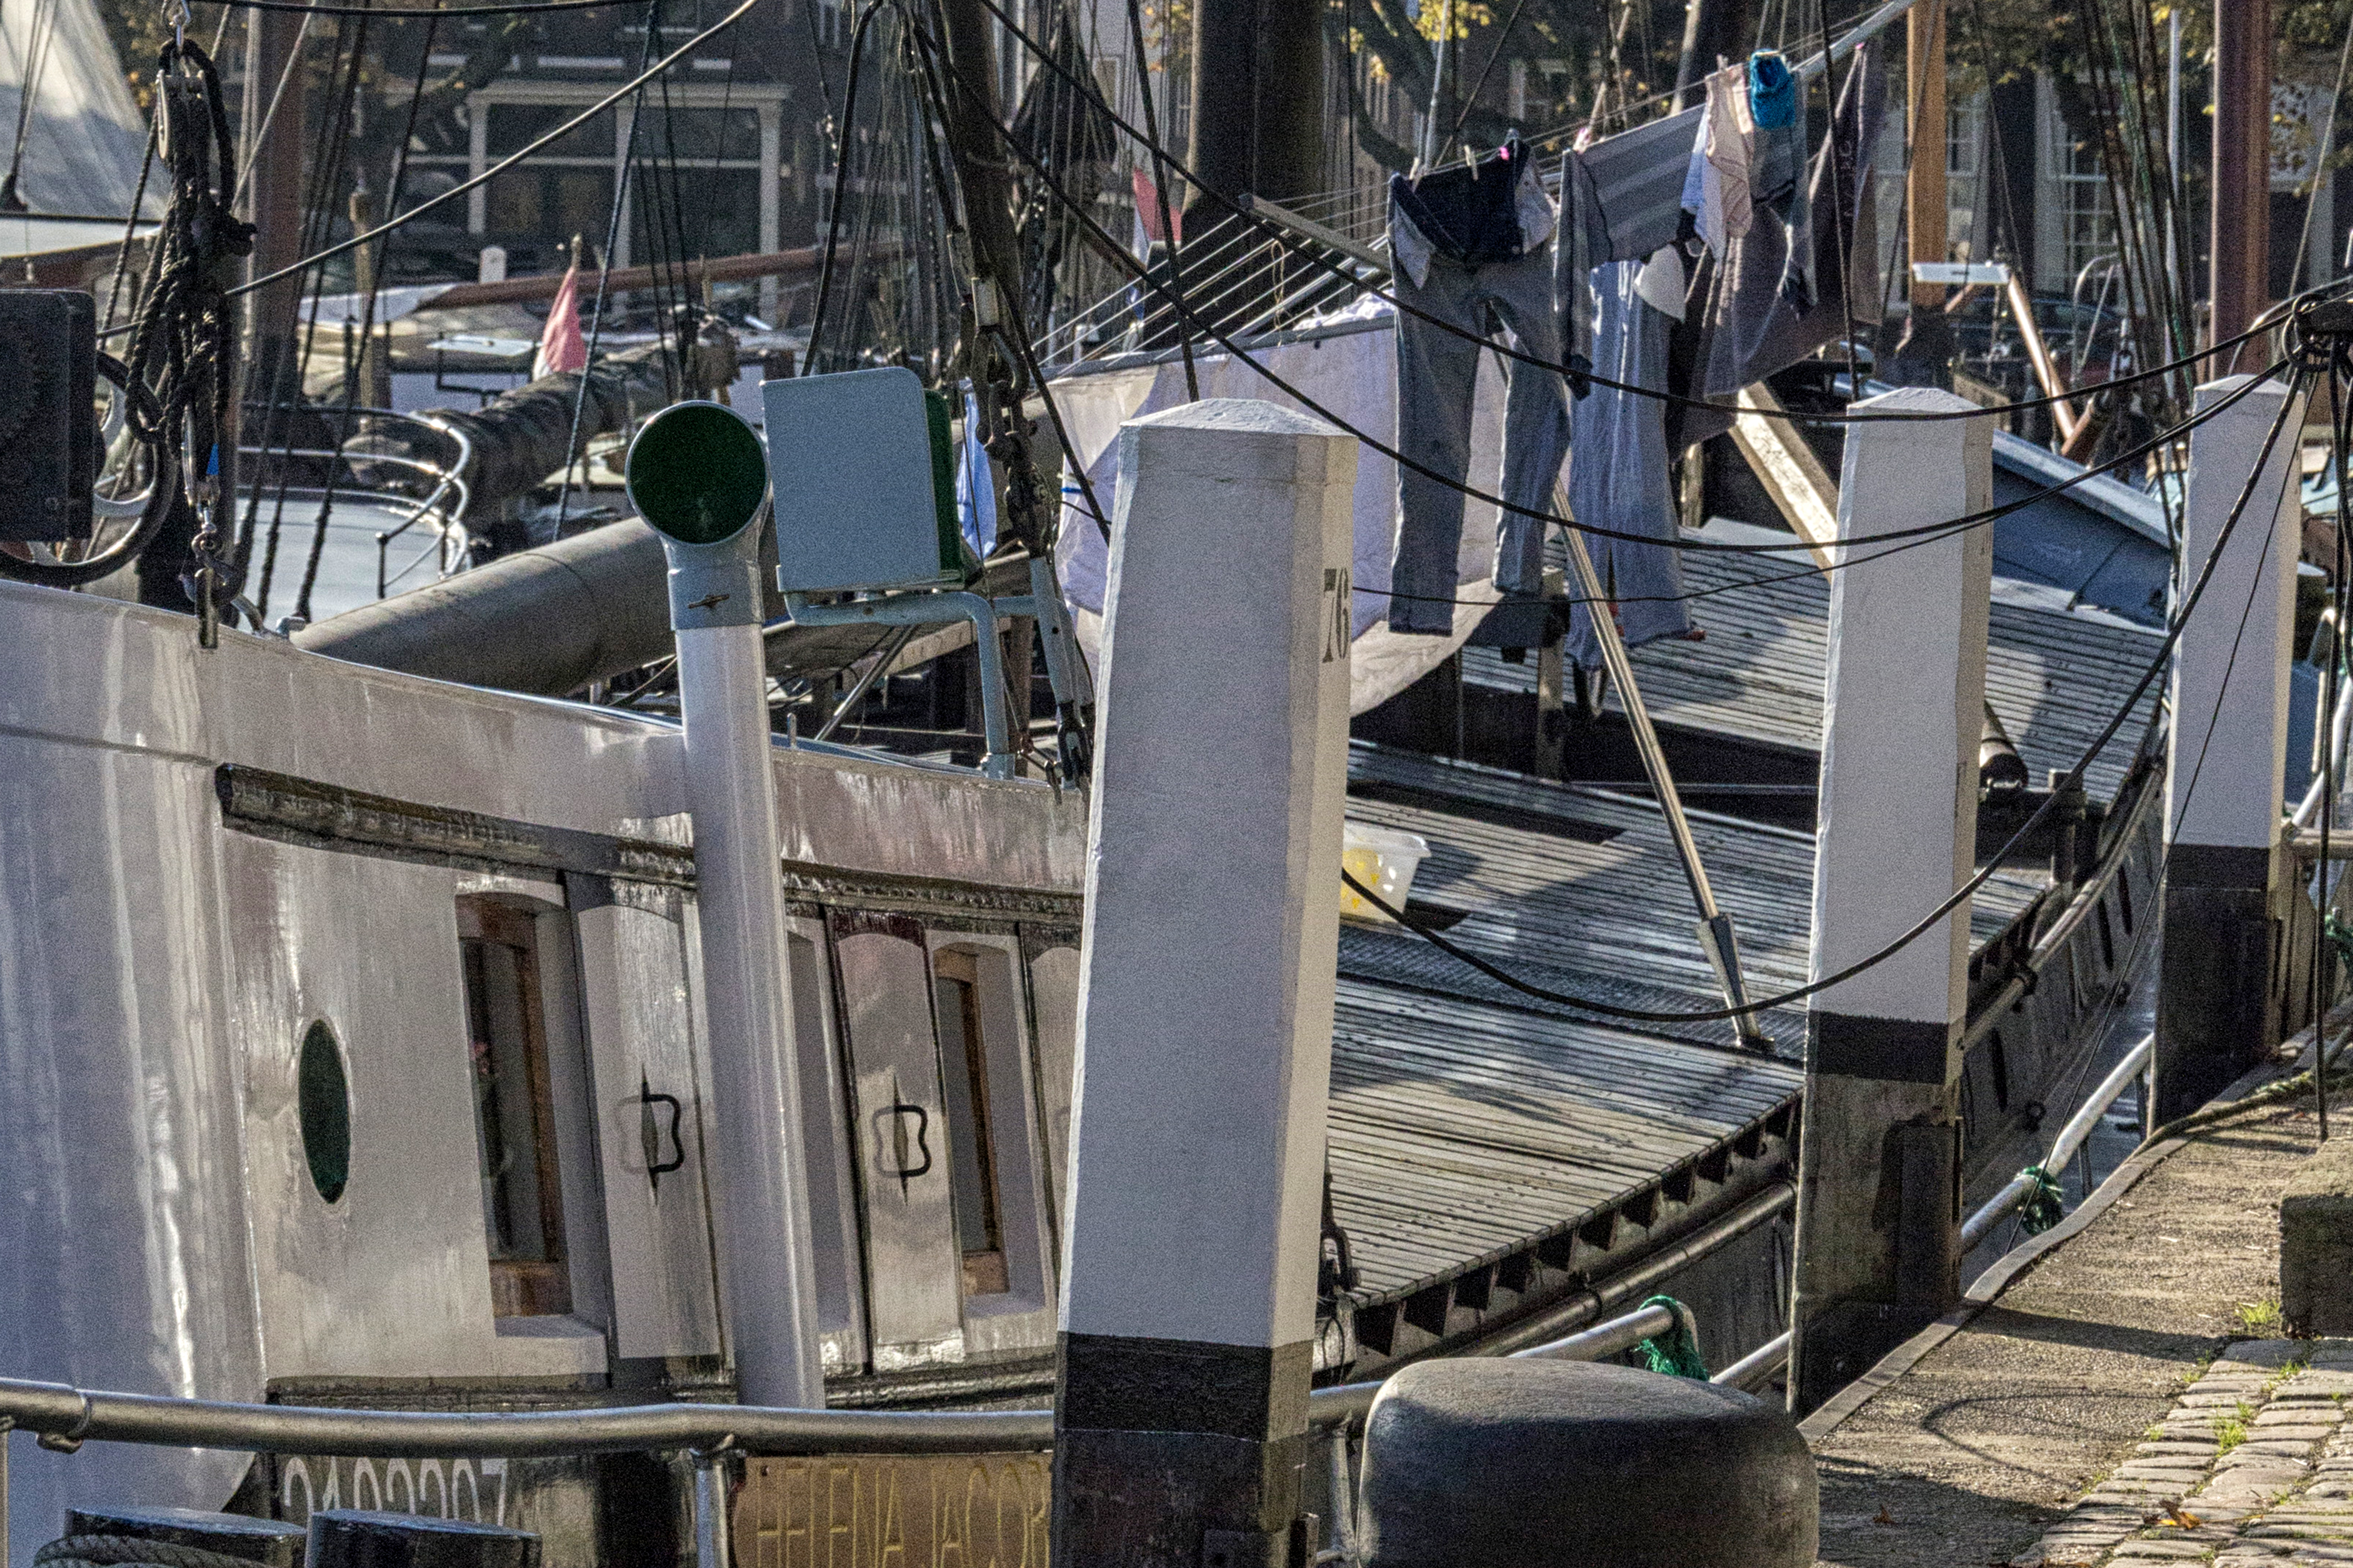
outdoor, architecture, boat, photography, van, building, photo, vehicle, mast, nikon, historic, waterway, holland, nederland, dutch, outdoorphotography, picture, photograph, fotos, foto, fotografie, geheugen, watercraft, paulvandevelde, pdvandevelde, padagudaloma, dordrecht, stadsfotografie, historisch, stadswandeling, architectuur, pvdvfotografie, pdvandeveldedordrecht, diep, rondjedordt, dedordtevaer, dutchphotography, nederlandsefotografie, dutchphotogaraphy, totallydutch, fotografienederland, hollandsefotografie, fotografieholland, dordtmonumenteel, fotosdordrecht, fotosvandordrecht, erfgoedcentrumdiep, urban area